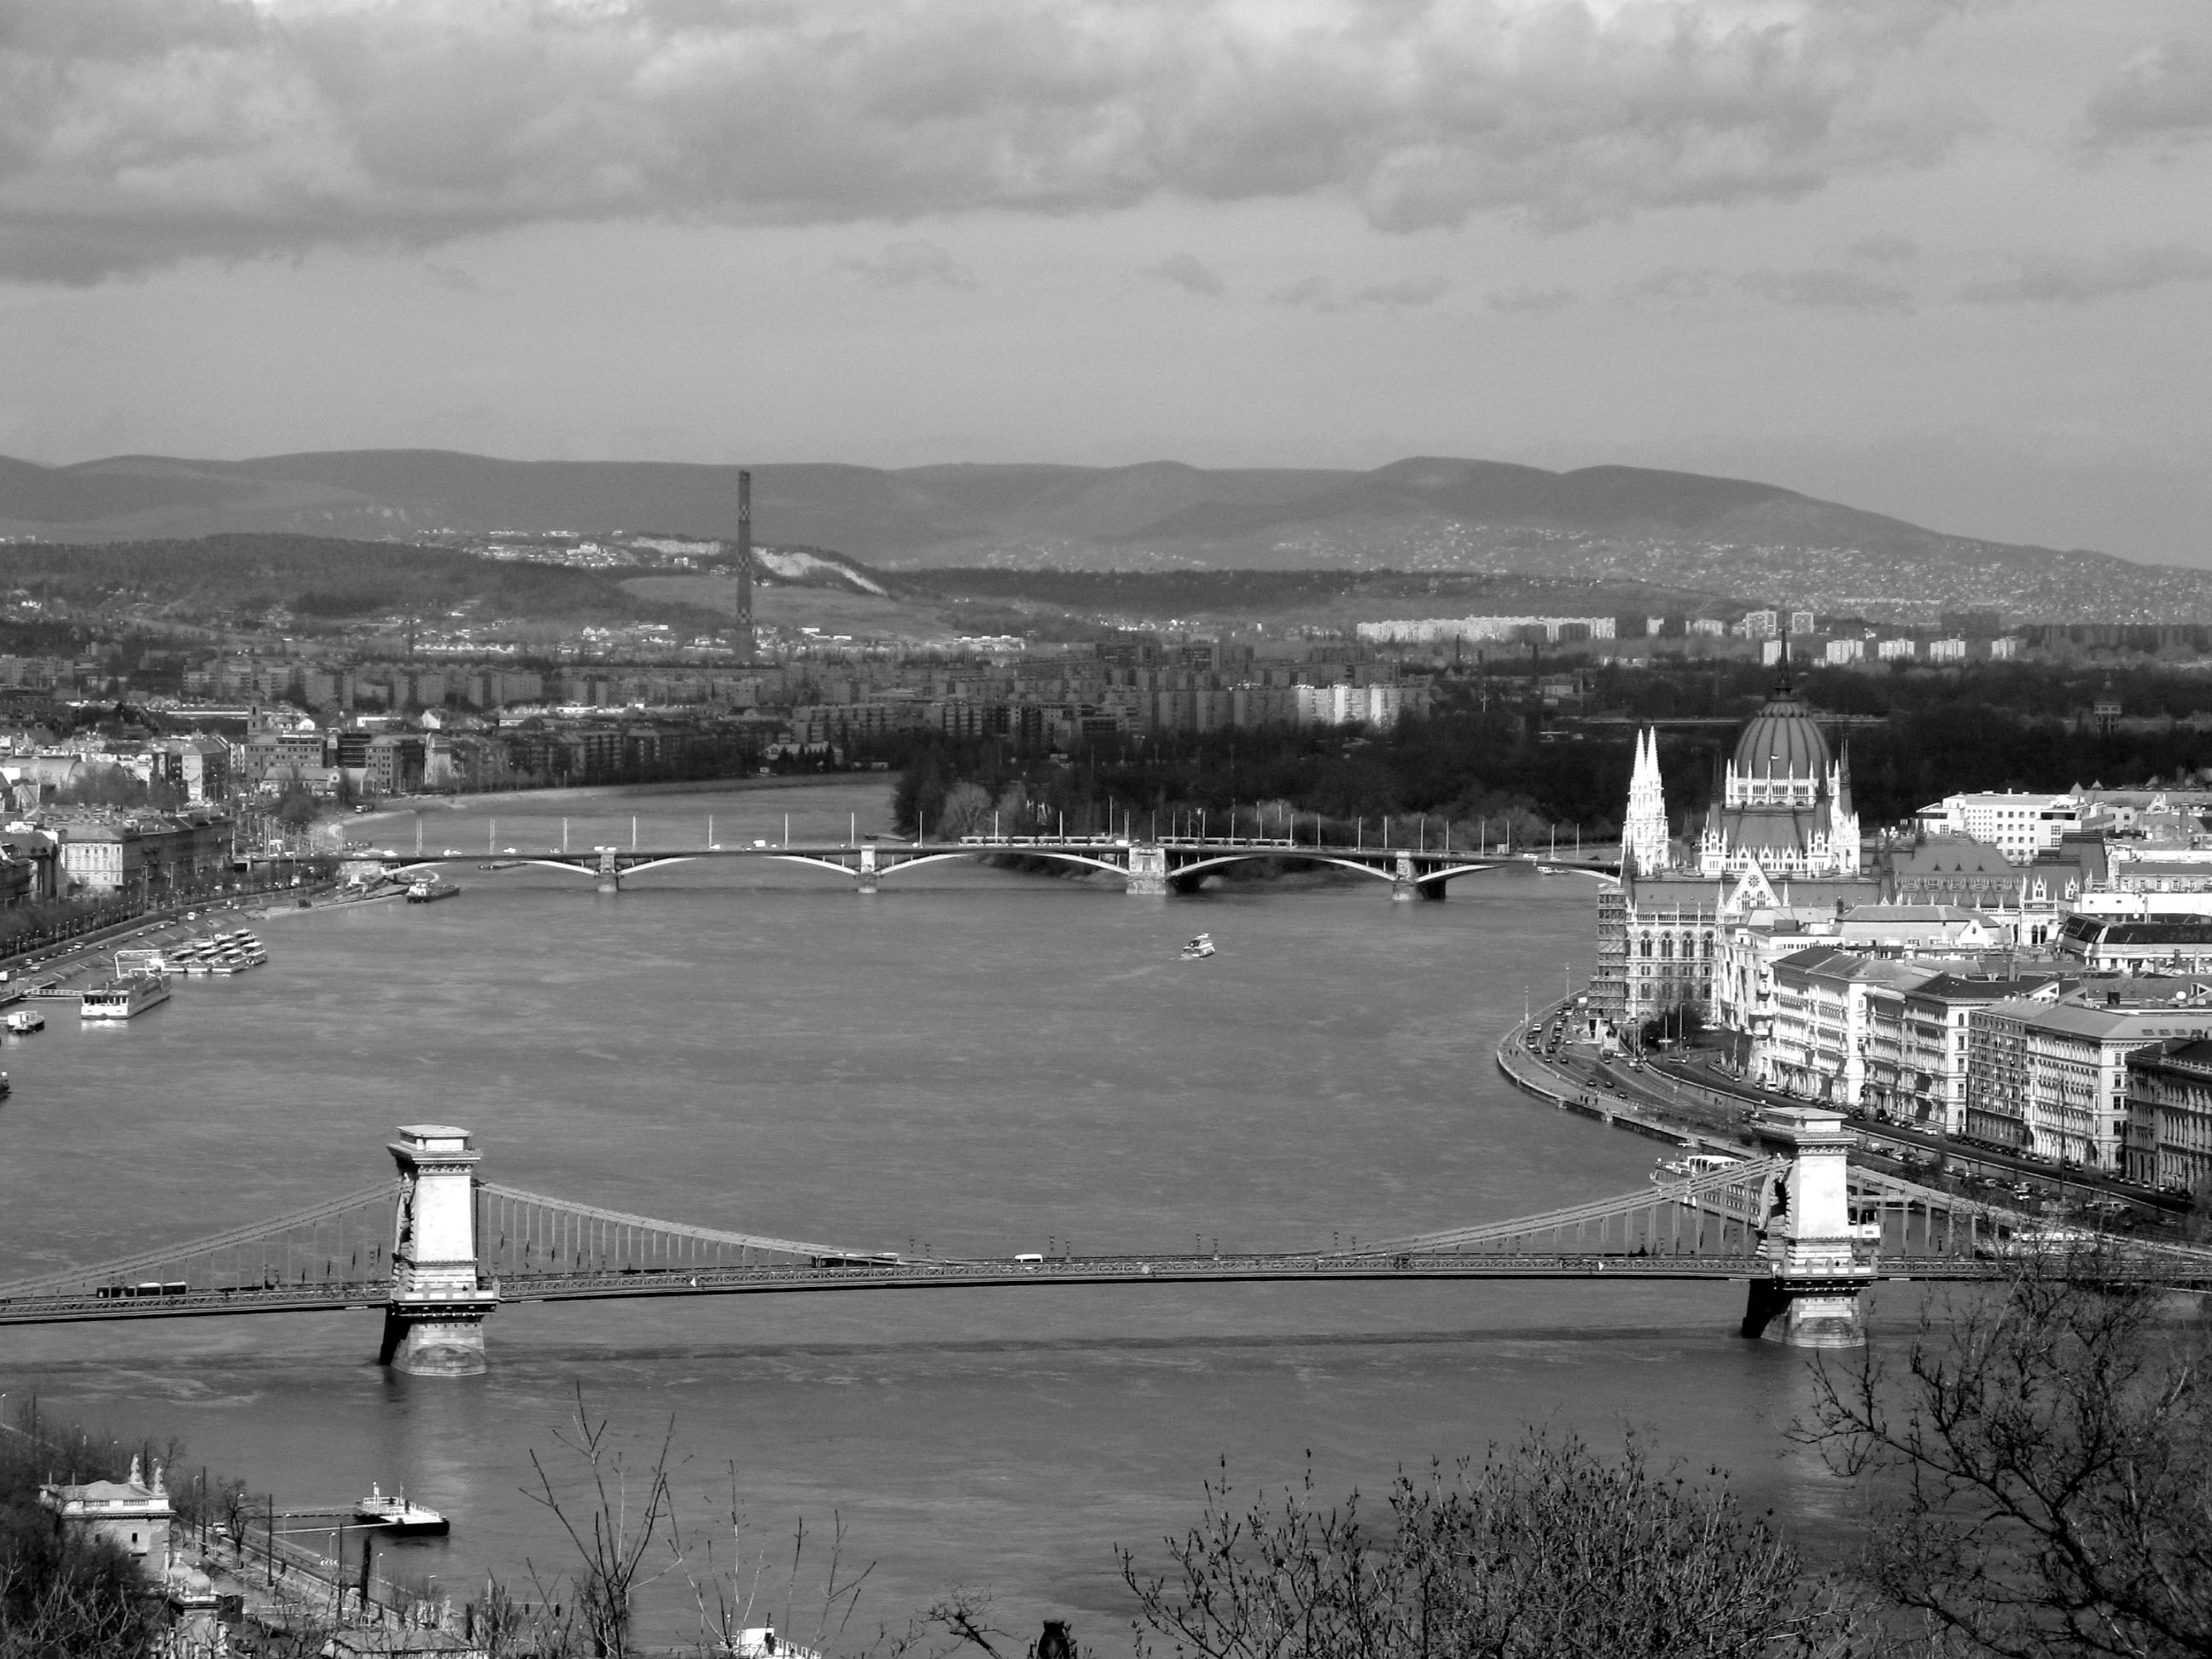
sea, coast, black and white, structure, bridge, skyline, photography, city, river, cityscape, panorama, vehicle, monochrome, stadium, danube, infrastructure, budapest, aerial photography, urban area, monochrome photography, atmospheric phenomenon